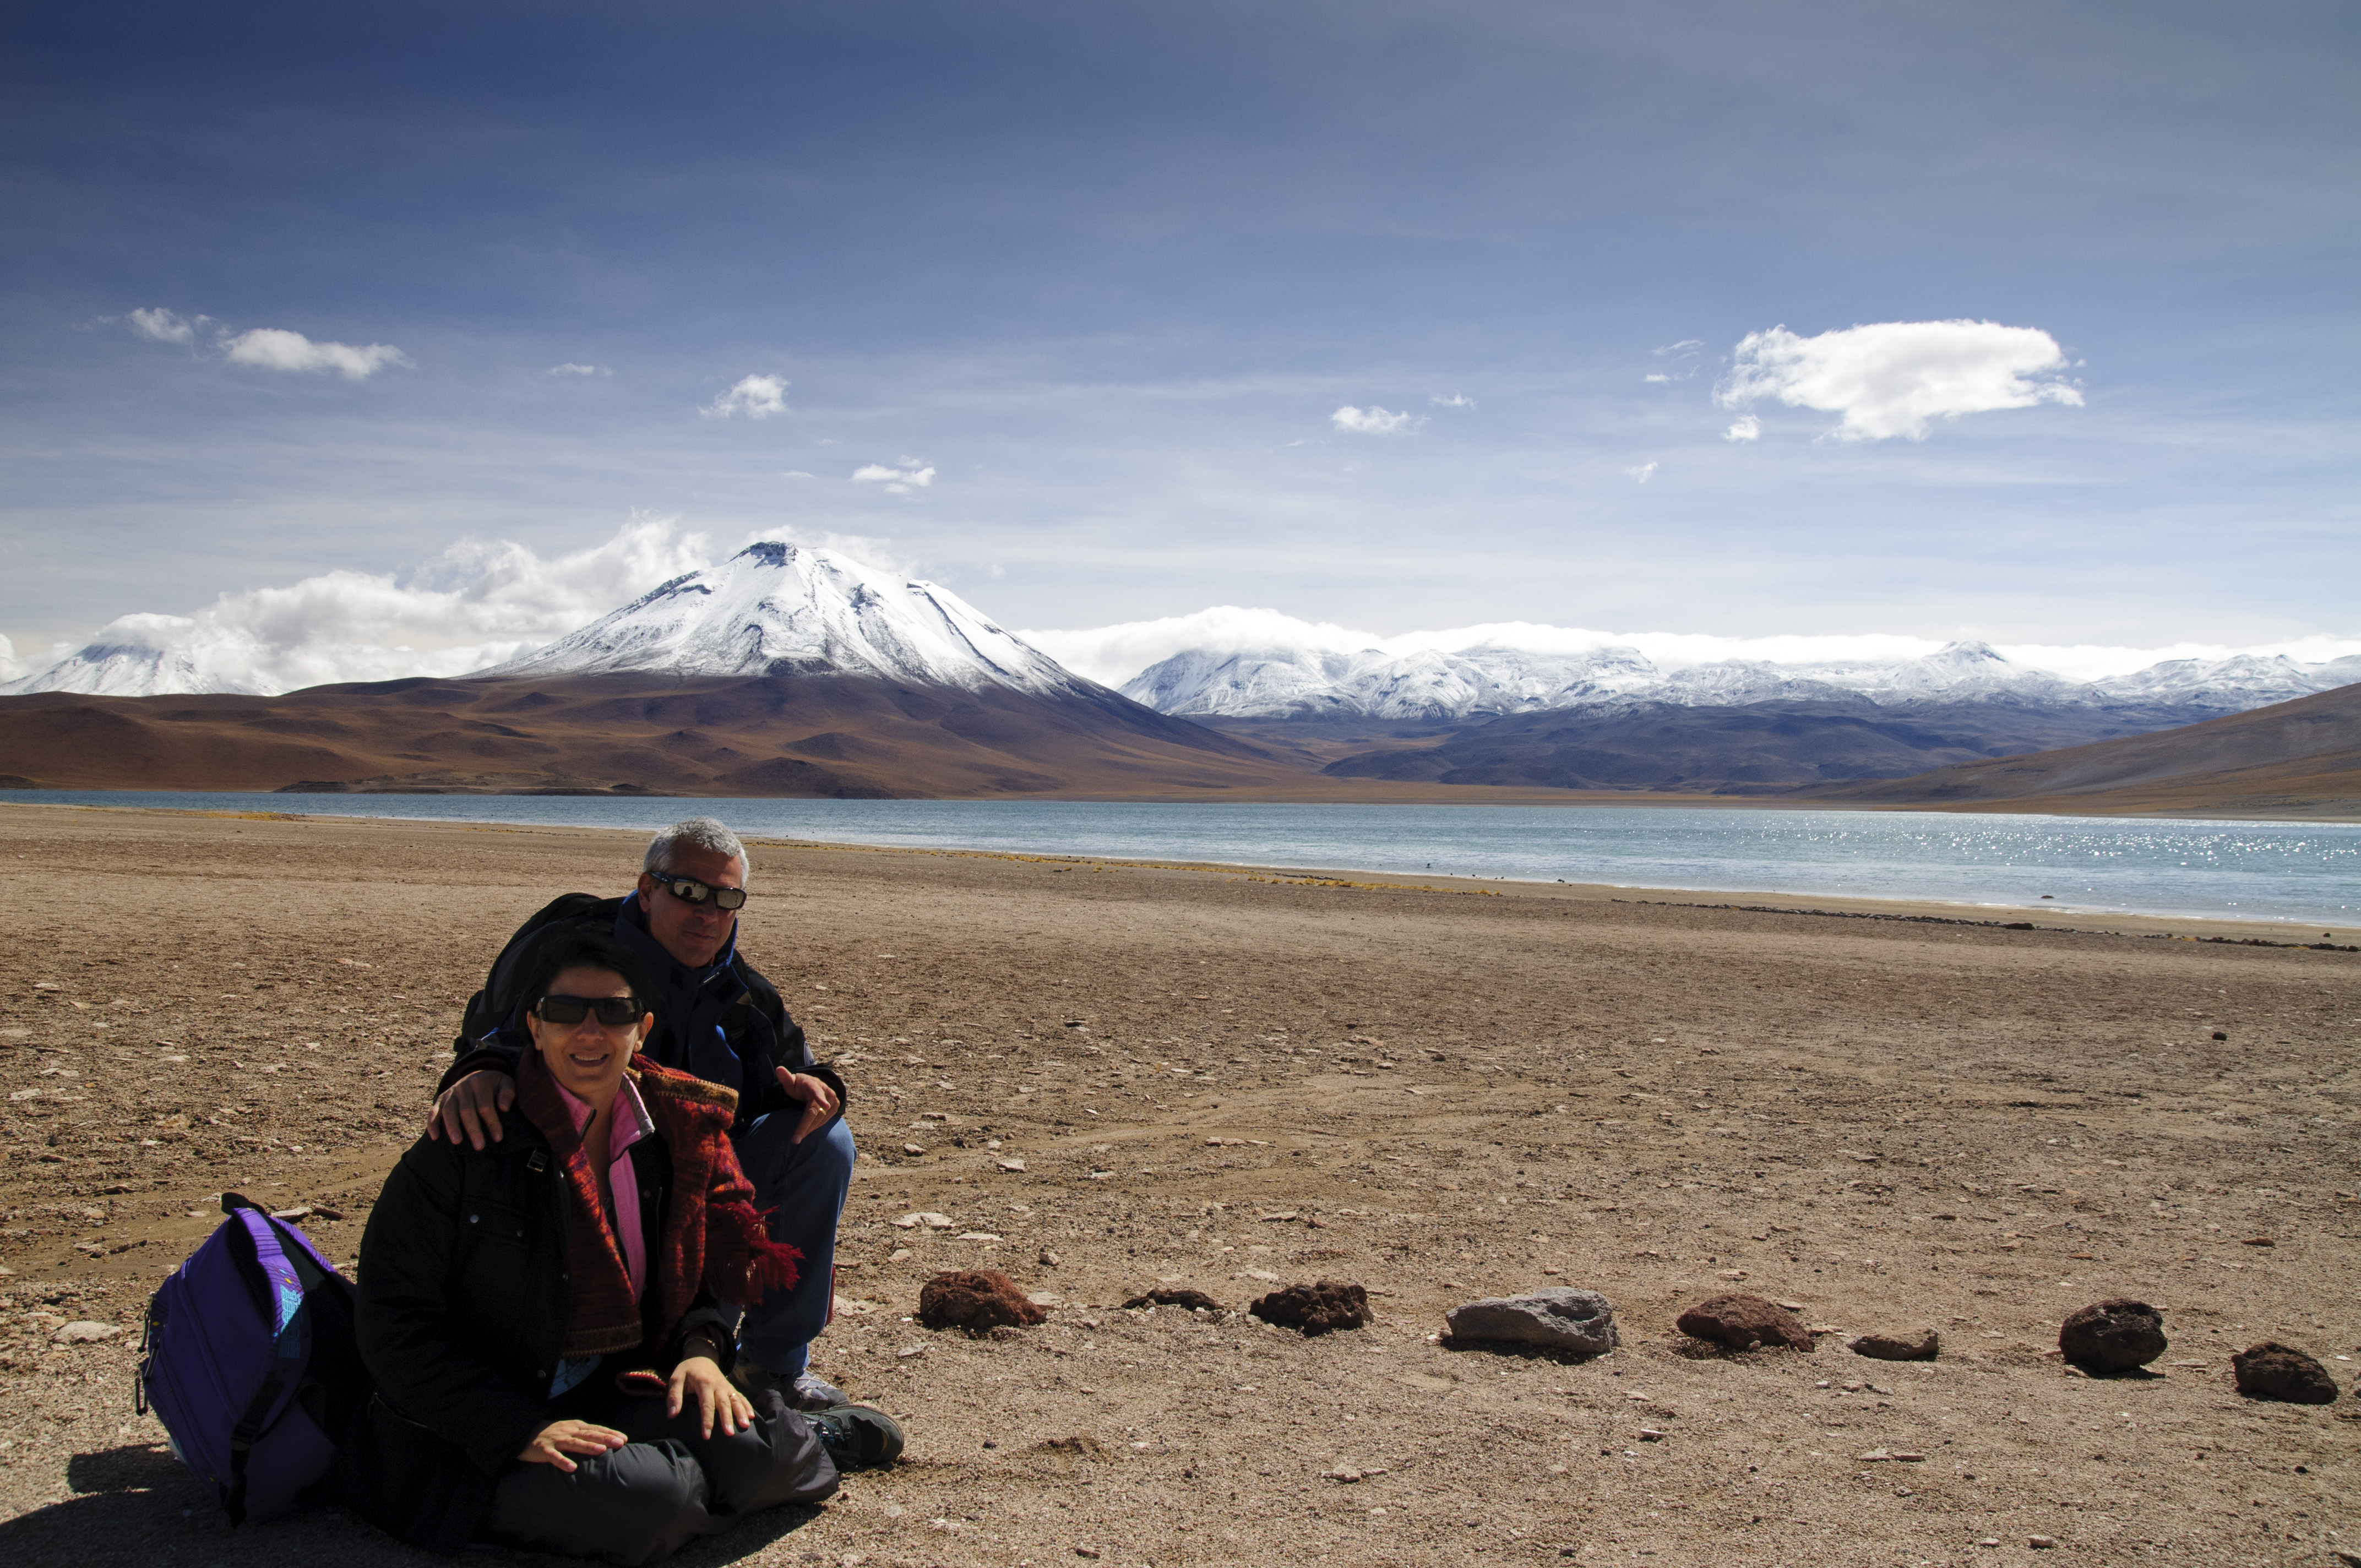
beach, landscape, sea, coast, sand, ocean, horizon, mountain, vacation, travel, nikon, chile, sanpedrodeatacama, d300